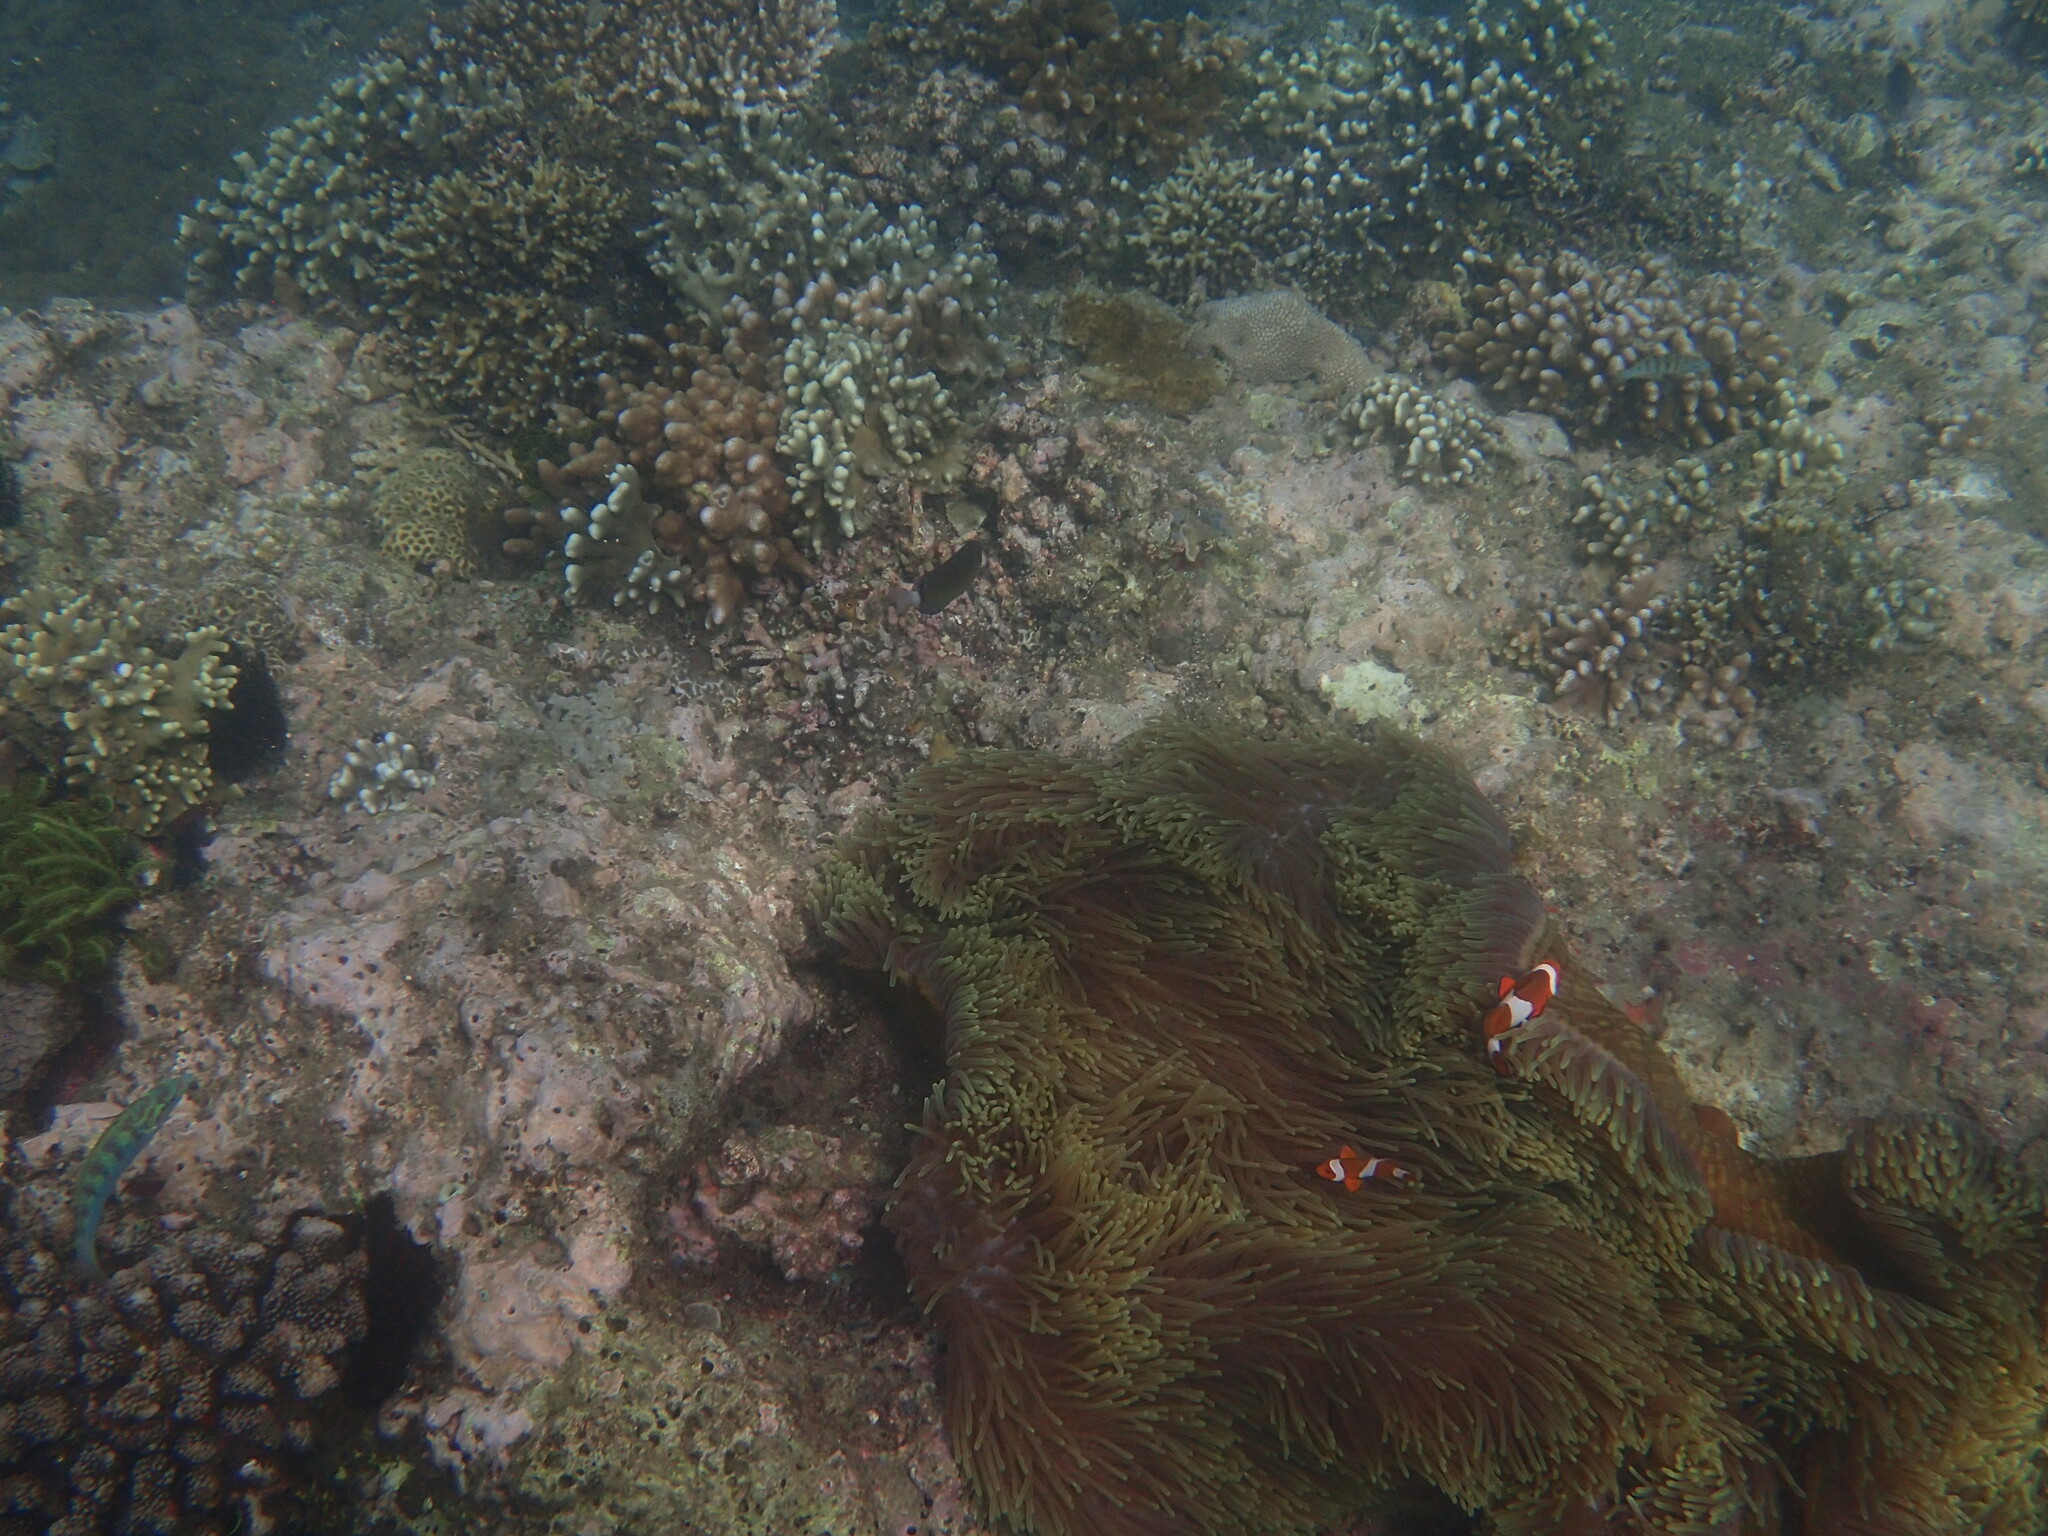
Amphiprion ocellaris (Ocellaris Anemonefish)